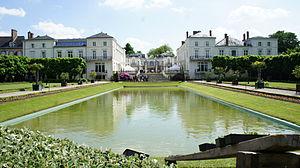
Vue du parc (jardin à la française) et du château Moet &amp
Cet article recense de manière non exhaustive les châteaux, maisons fortes, mottes castrales, situés dans le département français de la Marne. Il est fait état des inscriptions et classements au titre des monuments historiques.
Moët & Chandon est une maison de Champagne fondée en 1743 et détenue aujourd'hui par le groupe de luxe LVMH, avenue de Champagne à Épernay. C'est le premier négociant manipulant de Champagne avec 1190 hectares de vignoble possédés en propre et des achats de raisins sur près de 3 000 hectares, avec 12,5 millions de bouteilles vendues en 1971 et 22,8 millions en 2011. Les trois marques sont regroupées au sein de la société MHCS.